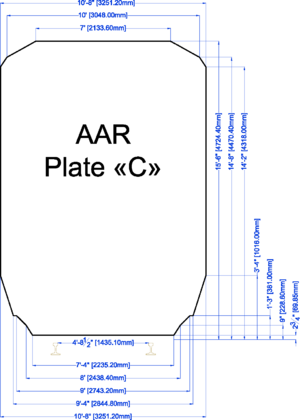
Gabarit ferroviaire AAR «Plate C»